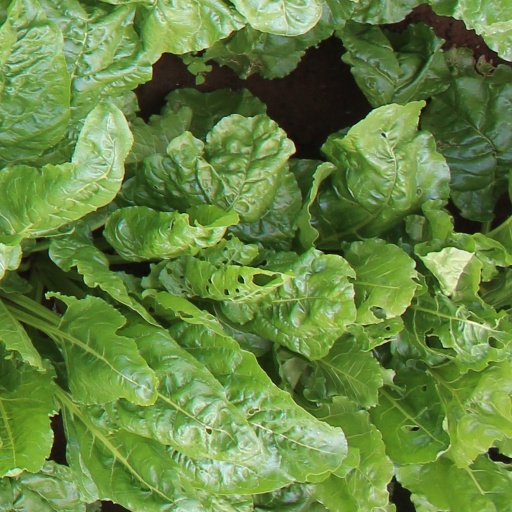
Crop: sugar beet